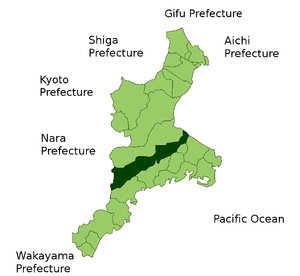
Le district de Taki est un district de la préfecture de Mie au Japon doté d'une superficie de 507,03 km².